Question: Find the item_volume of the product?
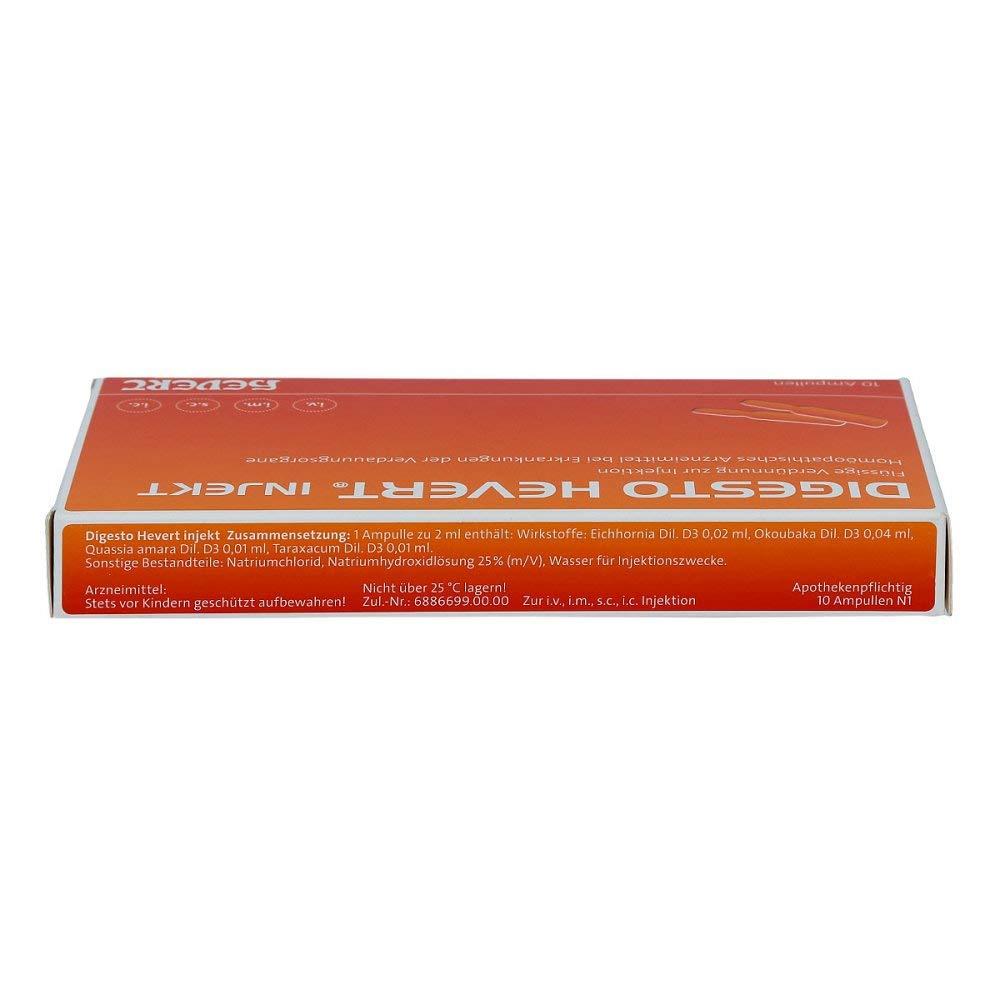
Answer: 0.04 millilitre